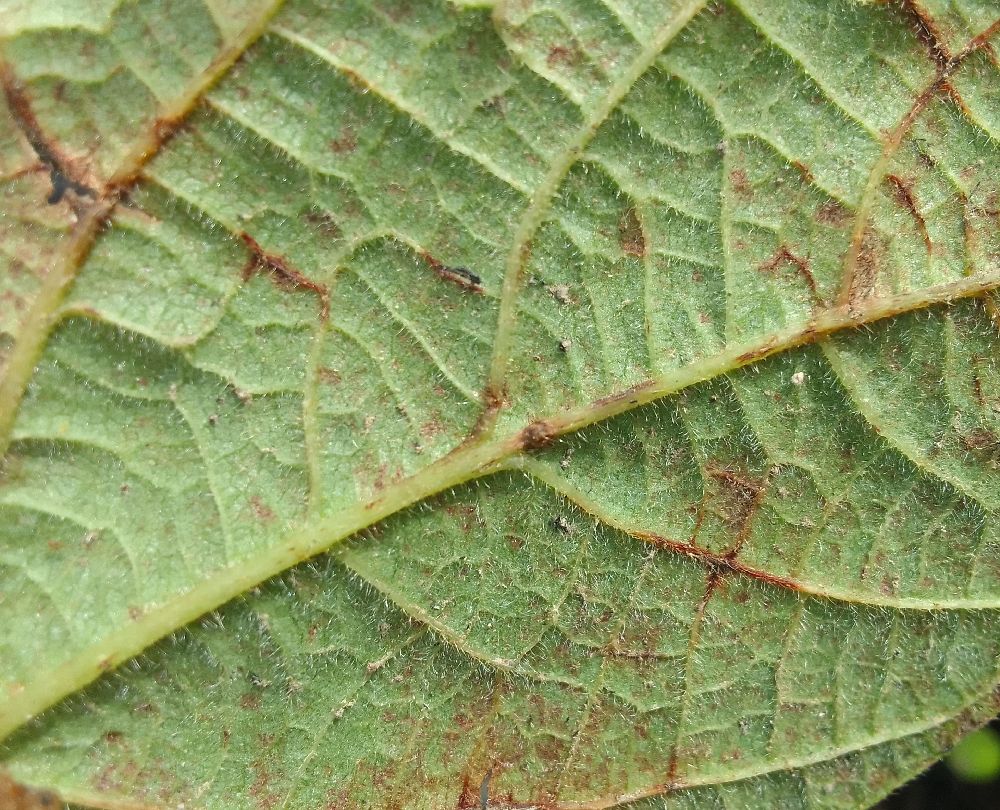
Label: anthracnose